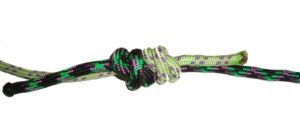
Nœud de pêcheur double serré
Le nœud de pêcheur double est un nœud d'ajut.